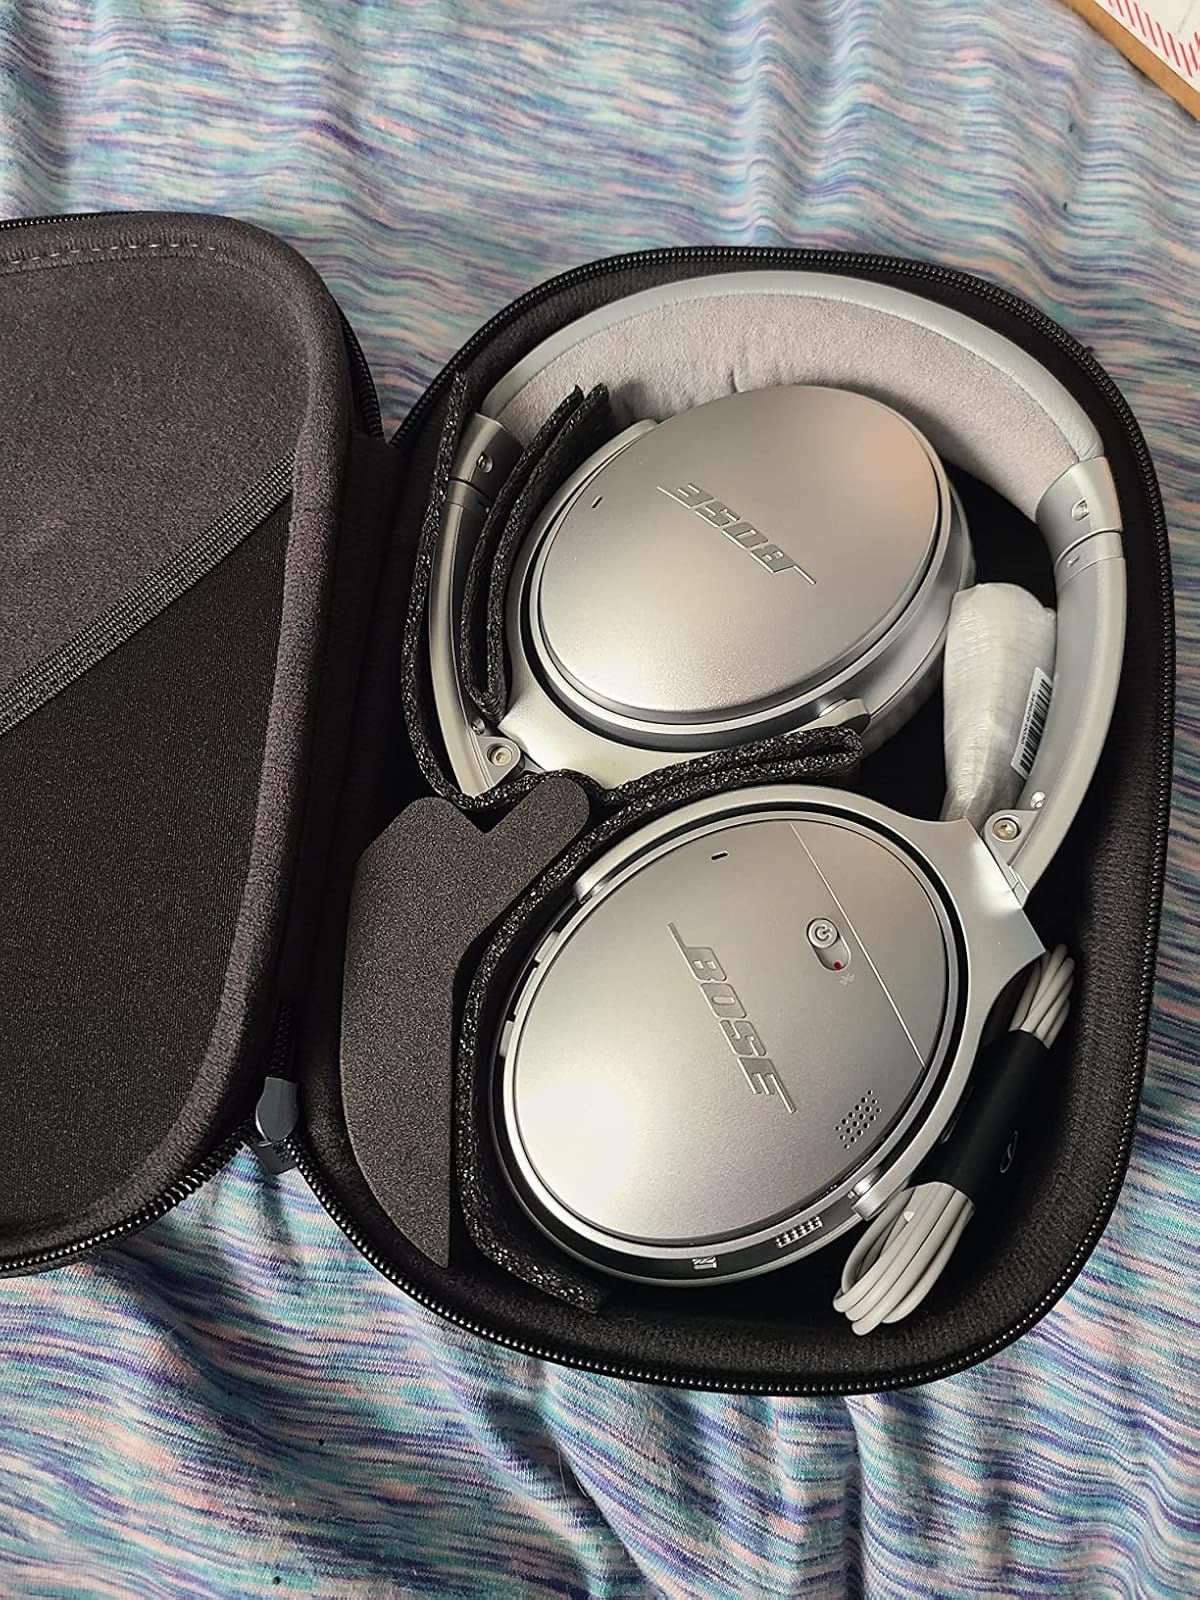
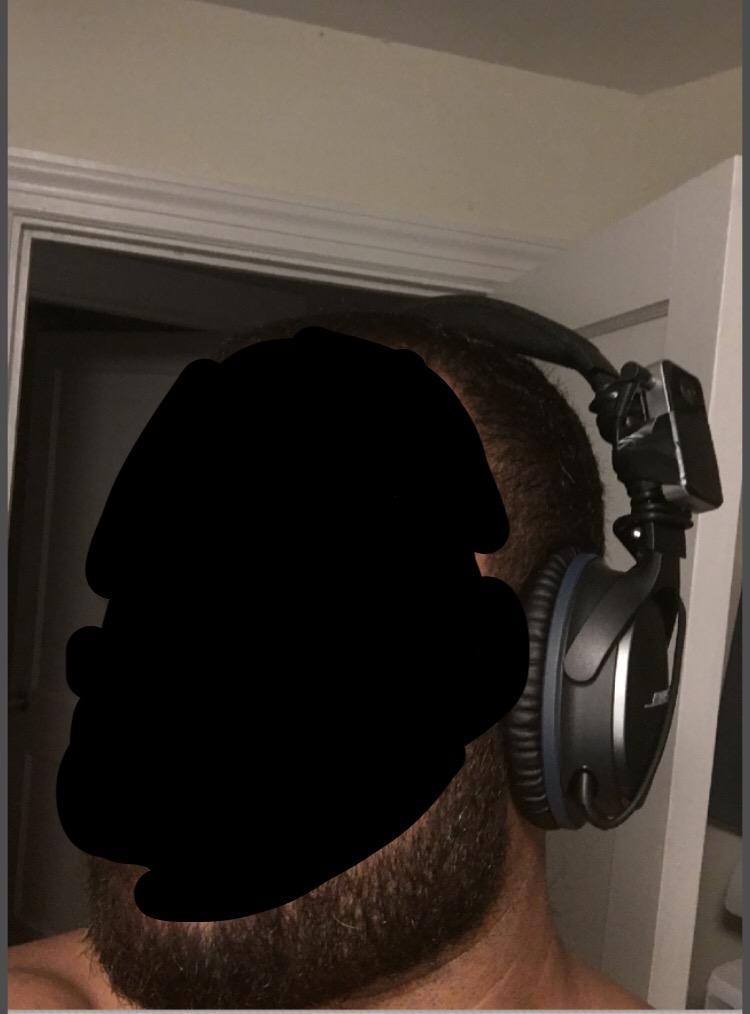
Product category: headphones
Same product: no